Bactria

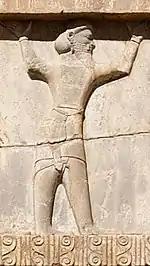
Xerxes I tomb, Bactrian soldier .

Ernst Herzfeld suggested that Bactria belonged to the Medes before its annexation to the Achaemenid Empire by Cyrus the Great in sixth century BC, after which it and Margiana formed the twelfth satrapy of Persia. After Darius III had been defeated by Alexander the Great, the satrap of Bactria, Bessus, attempted to organize a national resistance but was captured by other warlords and delivered to Alexander. He was then tortured and killed.